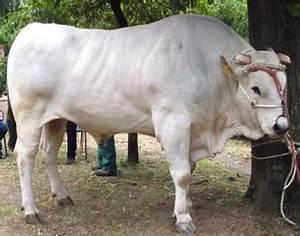
cow